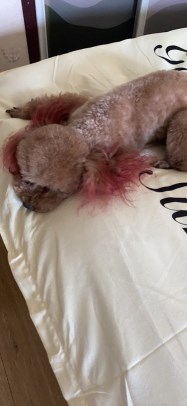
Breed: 7449-n000128-teddy